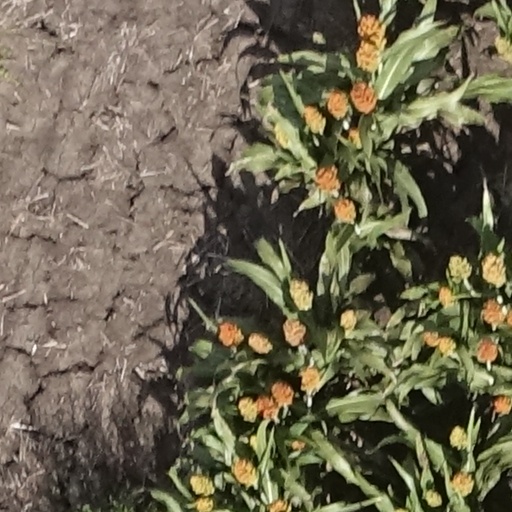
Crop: sorghum